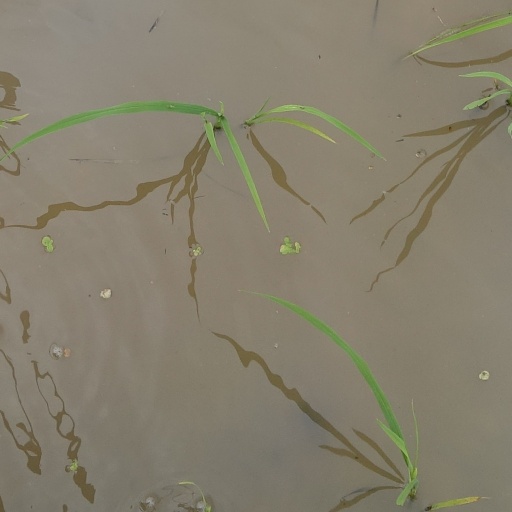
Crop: rice